Christianity in the 15th century

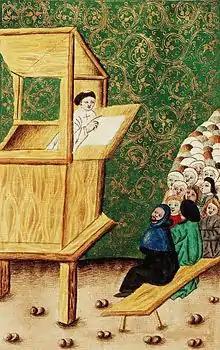
Jan Hus preaching, illumination from a Czech manuscript, 1490s

The Council of Constance confirmed strengthened the traditional medieval conception of Churches and Empires. It did not address the national tensions or the theological tensions which had been stirred up during the previous century. The council could not prevent schisms and the Hussite Wars in Bohemia.